Ignacy Schwarzbart

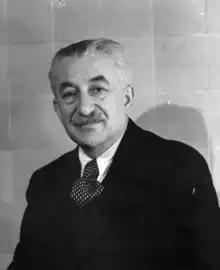
Ignacy Schwarzbart

Ignacy Izaak Schwarzbart (13 November 1888 in Chrzanów – 26 April 1961 in New York City) was a prominent Polish Zionist, and one of Jewish representatives on the Polish National Council of the Polish Government-in-Exile during the Second World War, along with Szmul Zygielbojm.